California English

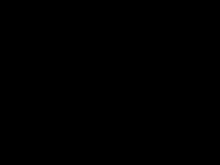
The California vowel shift. The phoneme transcribed with is represented in this article as .

One topic that has begun to receive much attention from scholars in recent decades has been the emergence of a vowel-based chain shift in California (with a similar pattern now reported nationwide and known as the low back merger shift). The image in this section illustrates the California vowel shift on a vowel chart. The vowel space of the image is a cross-section (as if looking at the interior of a mouth from a side profile perspective); it is a rough approximation of the space in a human mouth where the tongue is located in articulating certain vowel sounds (the left is the front of the mouth closer to the teeth, the right side of the chart being the back of the mouth). As with other vowel shifts, several vowels may be seen moving in a chain shift around the mouth. As one vowel encroaches upon the space of another, the adjacent vowel in turn experiences a movement in order to maximize phonemic differentiation.